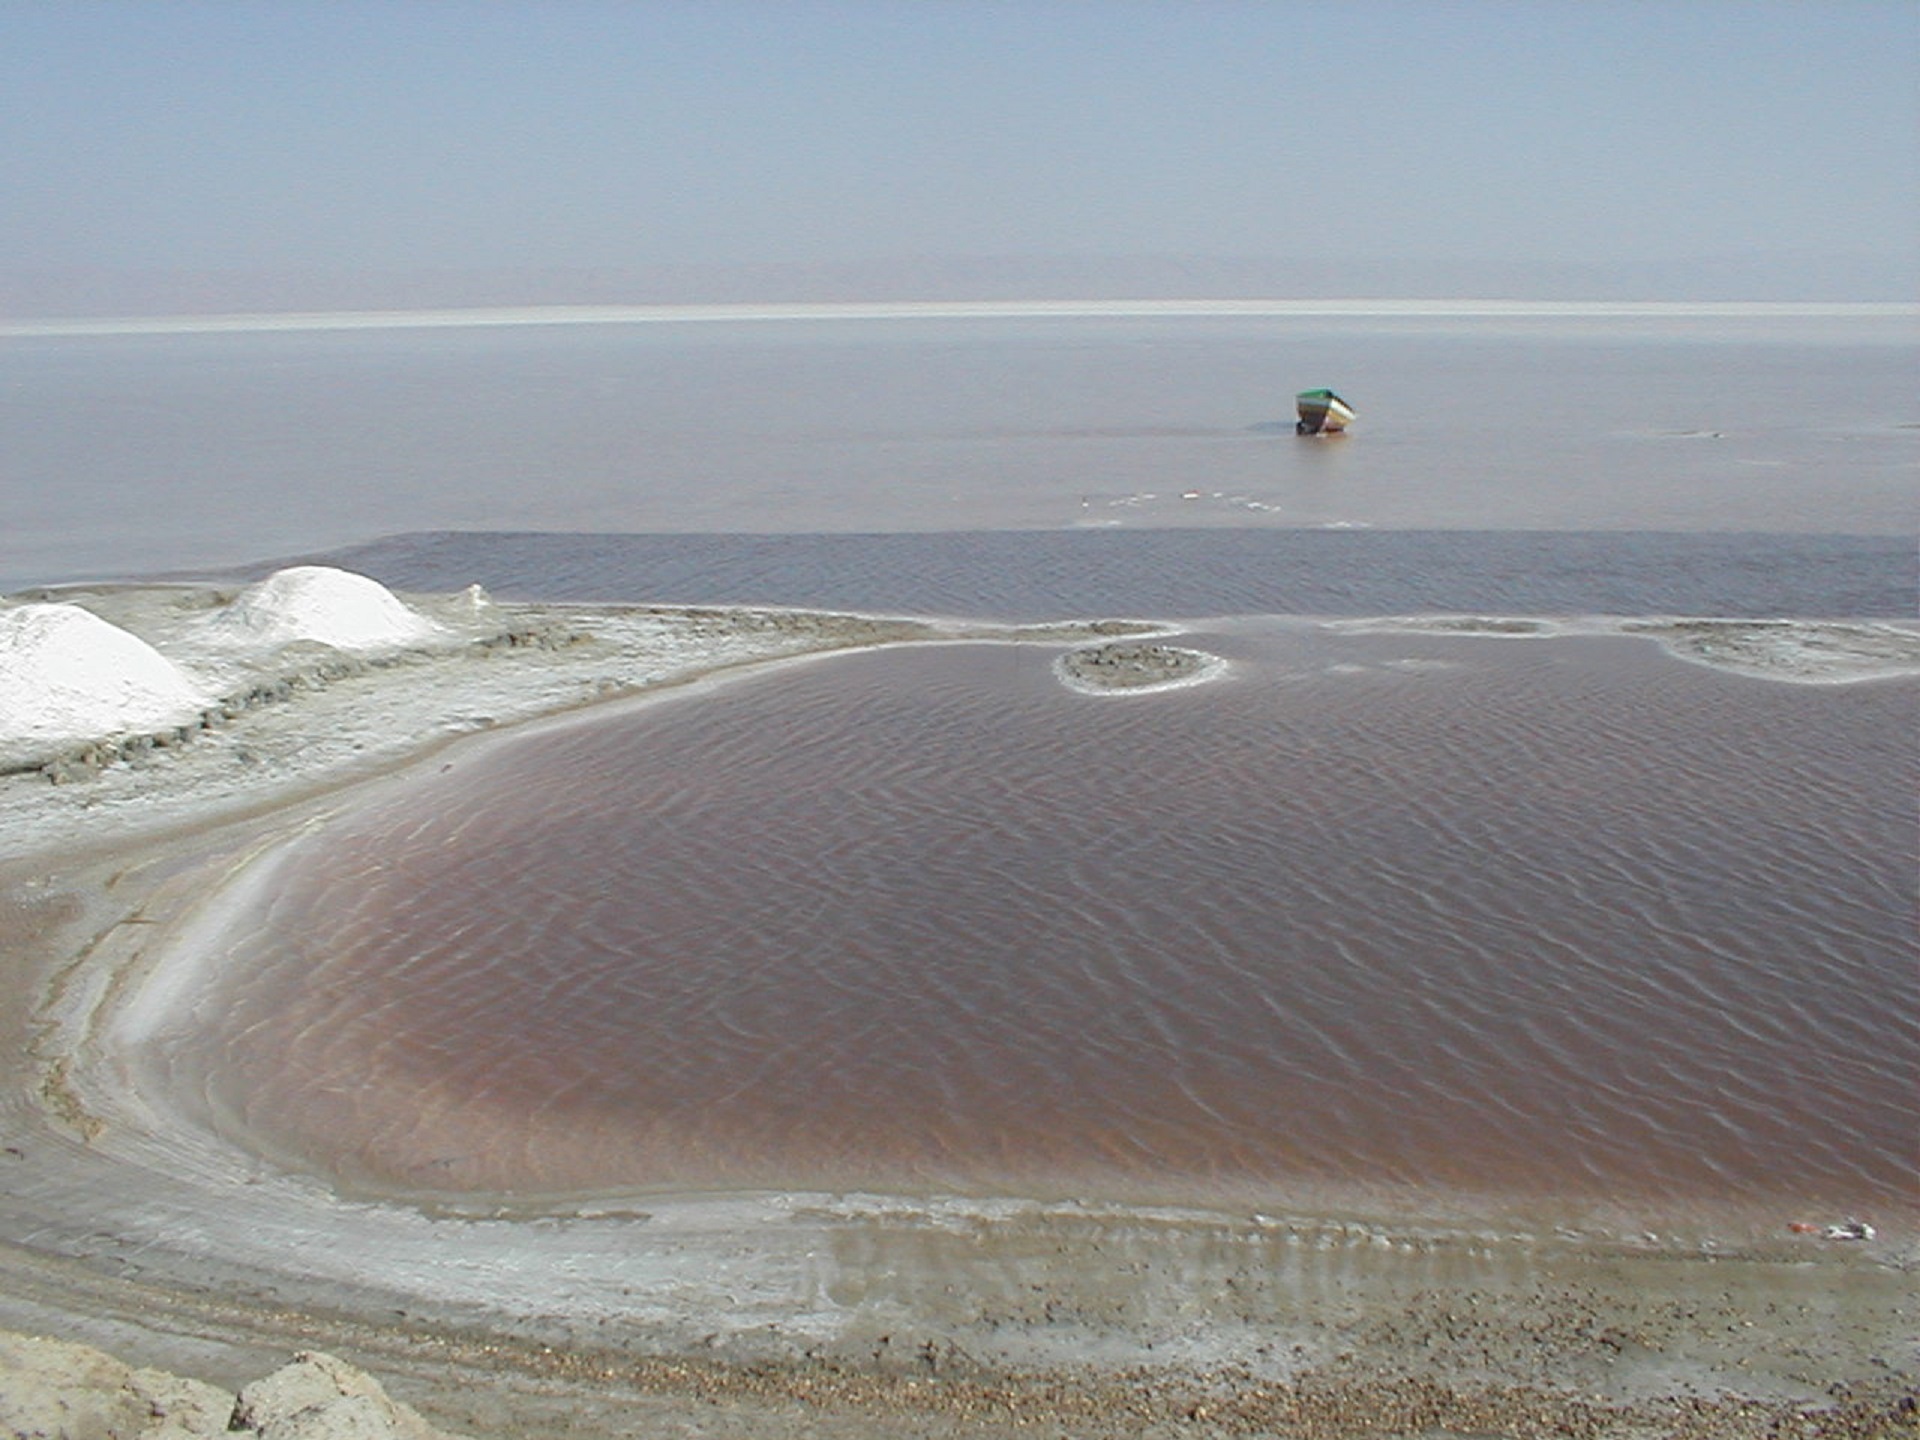
beach, sea, coast, sand, ocean, dune, shore, wave, lake, reservoir, terrain, material, habitat, cape, tunisia, salt lake, landform, spit, mudflat, natural environment, aeolian landform, wind wave, shott el djerid